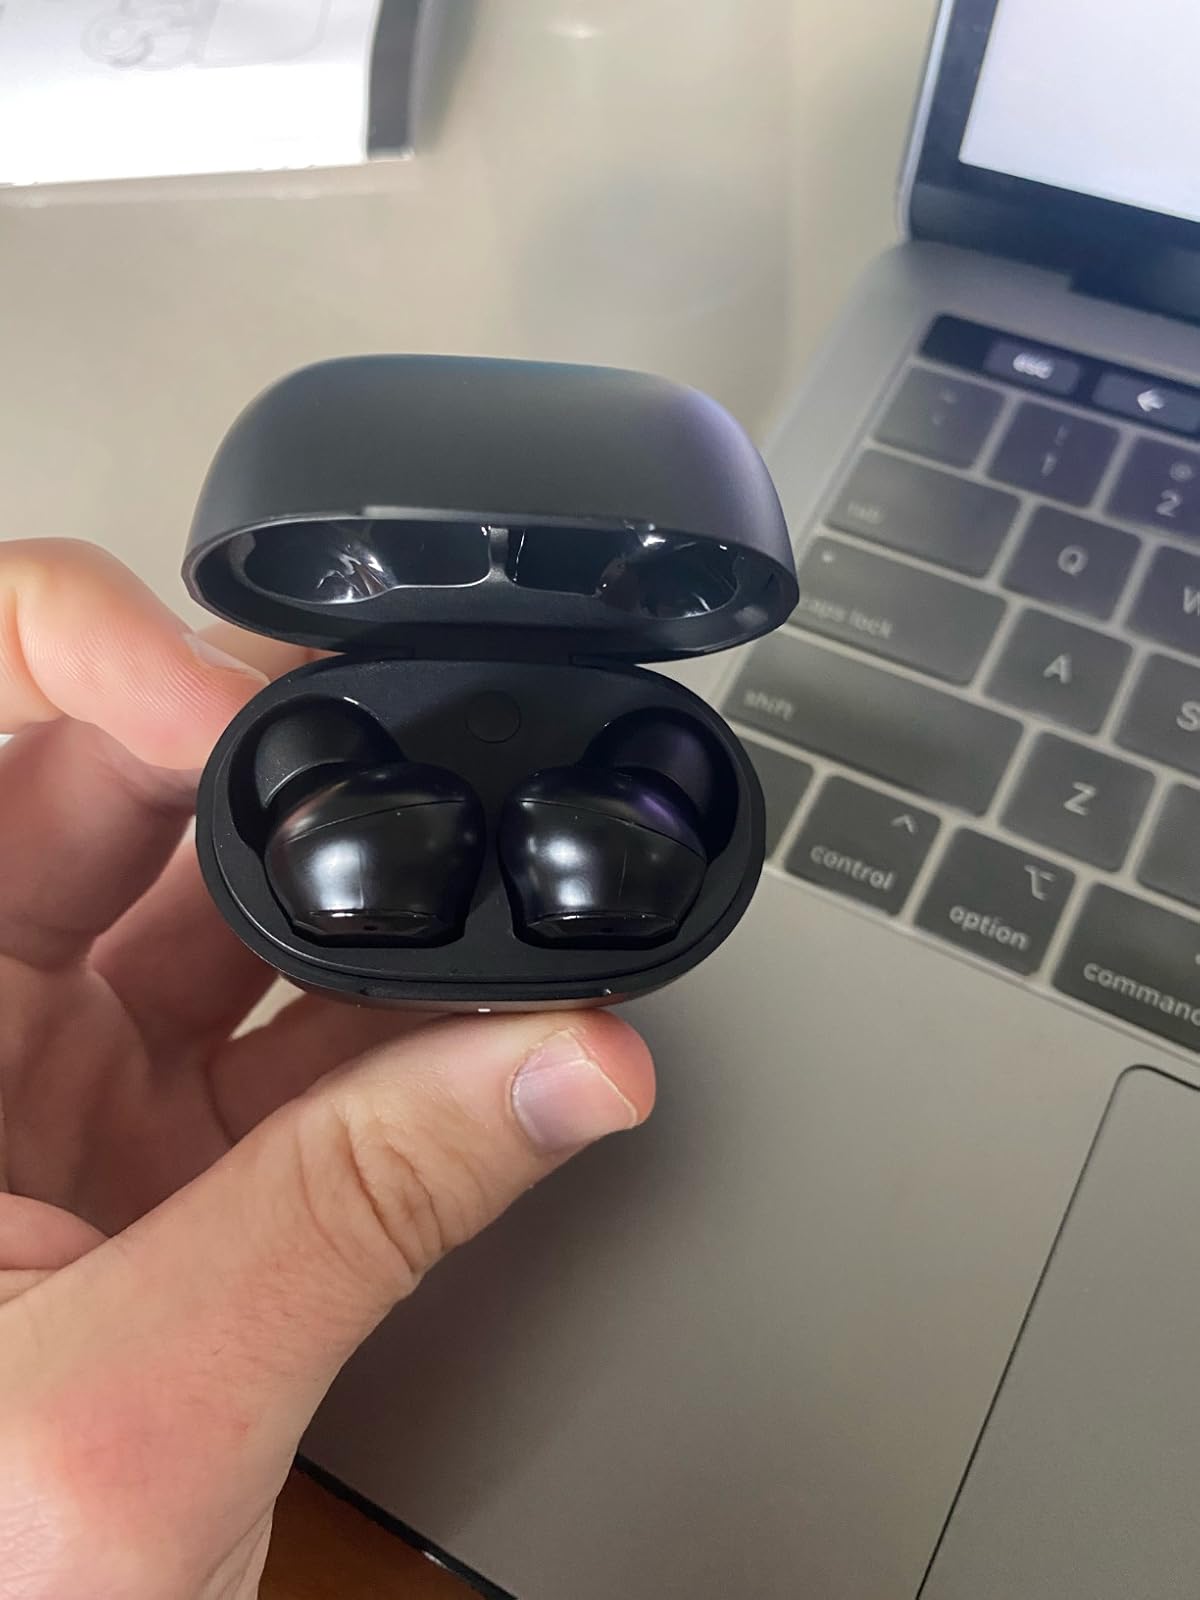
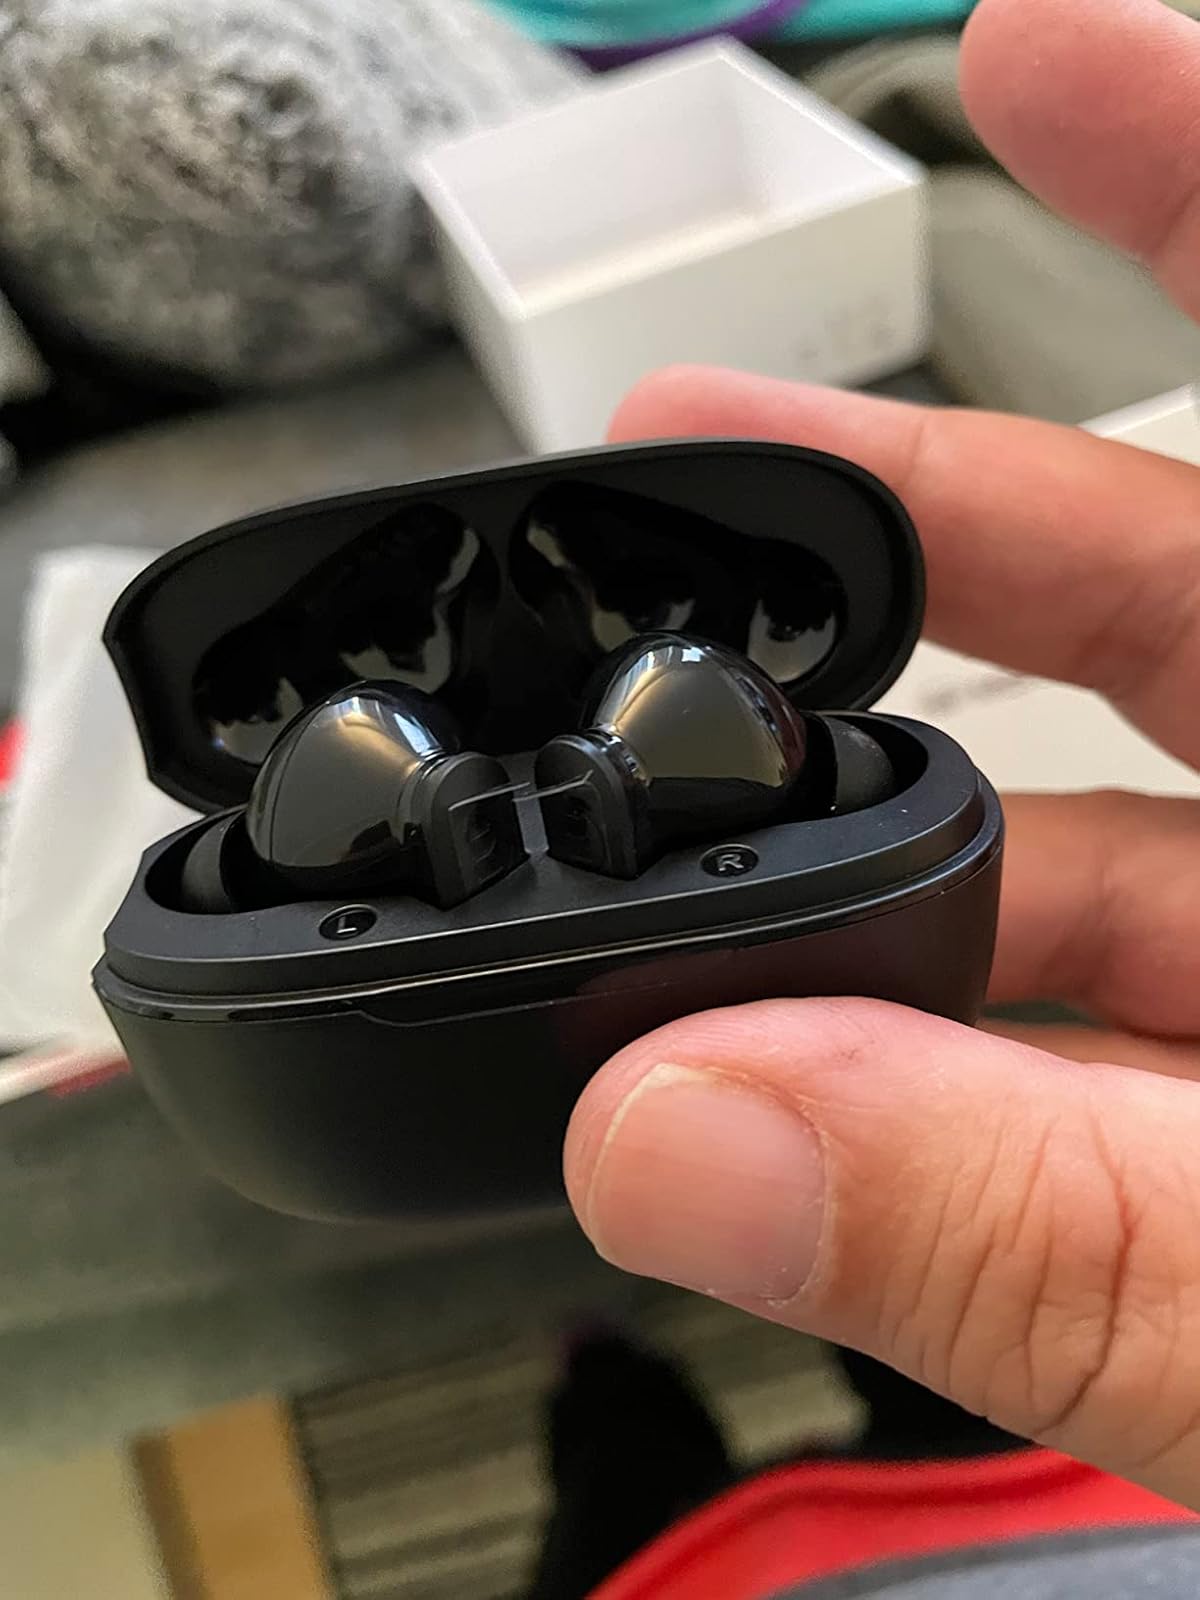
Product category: earbuds
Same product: no